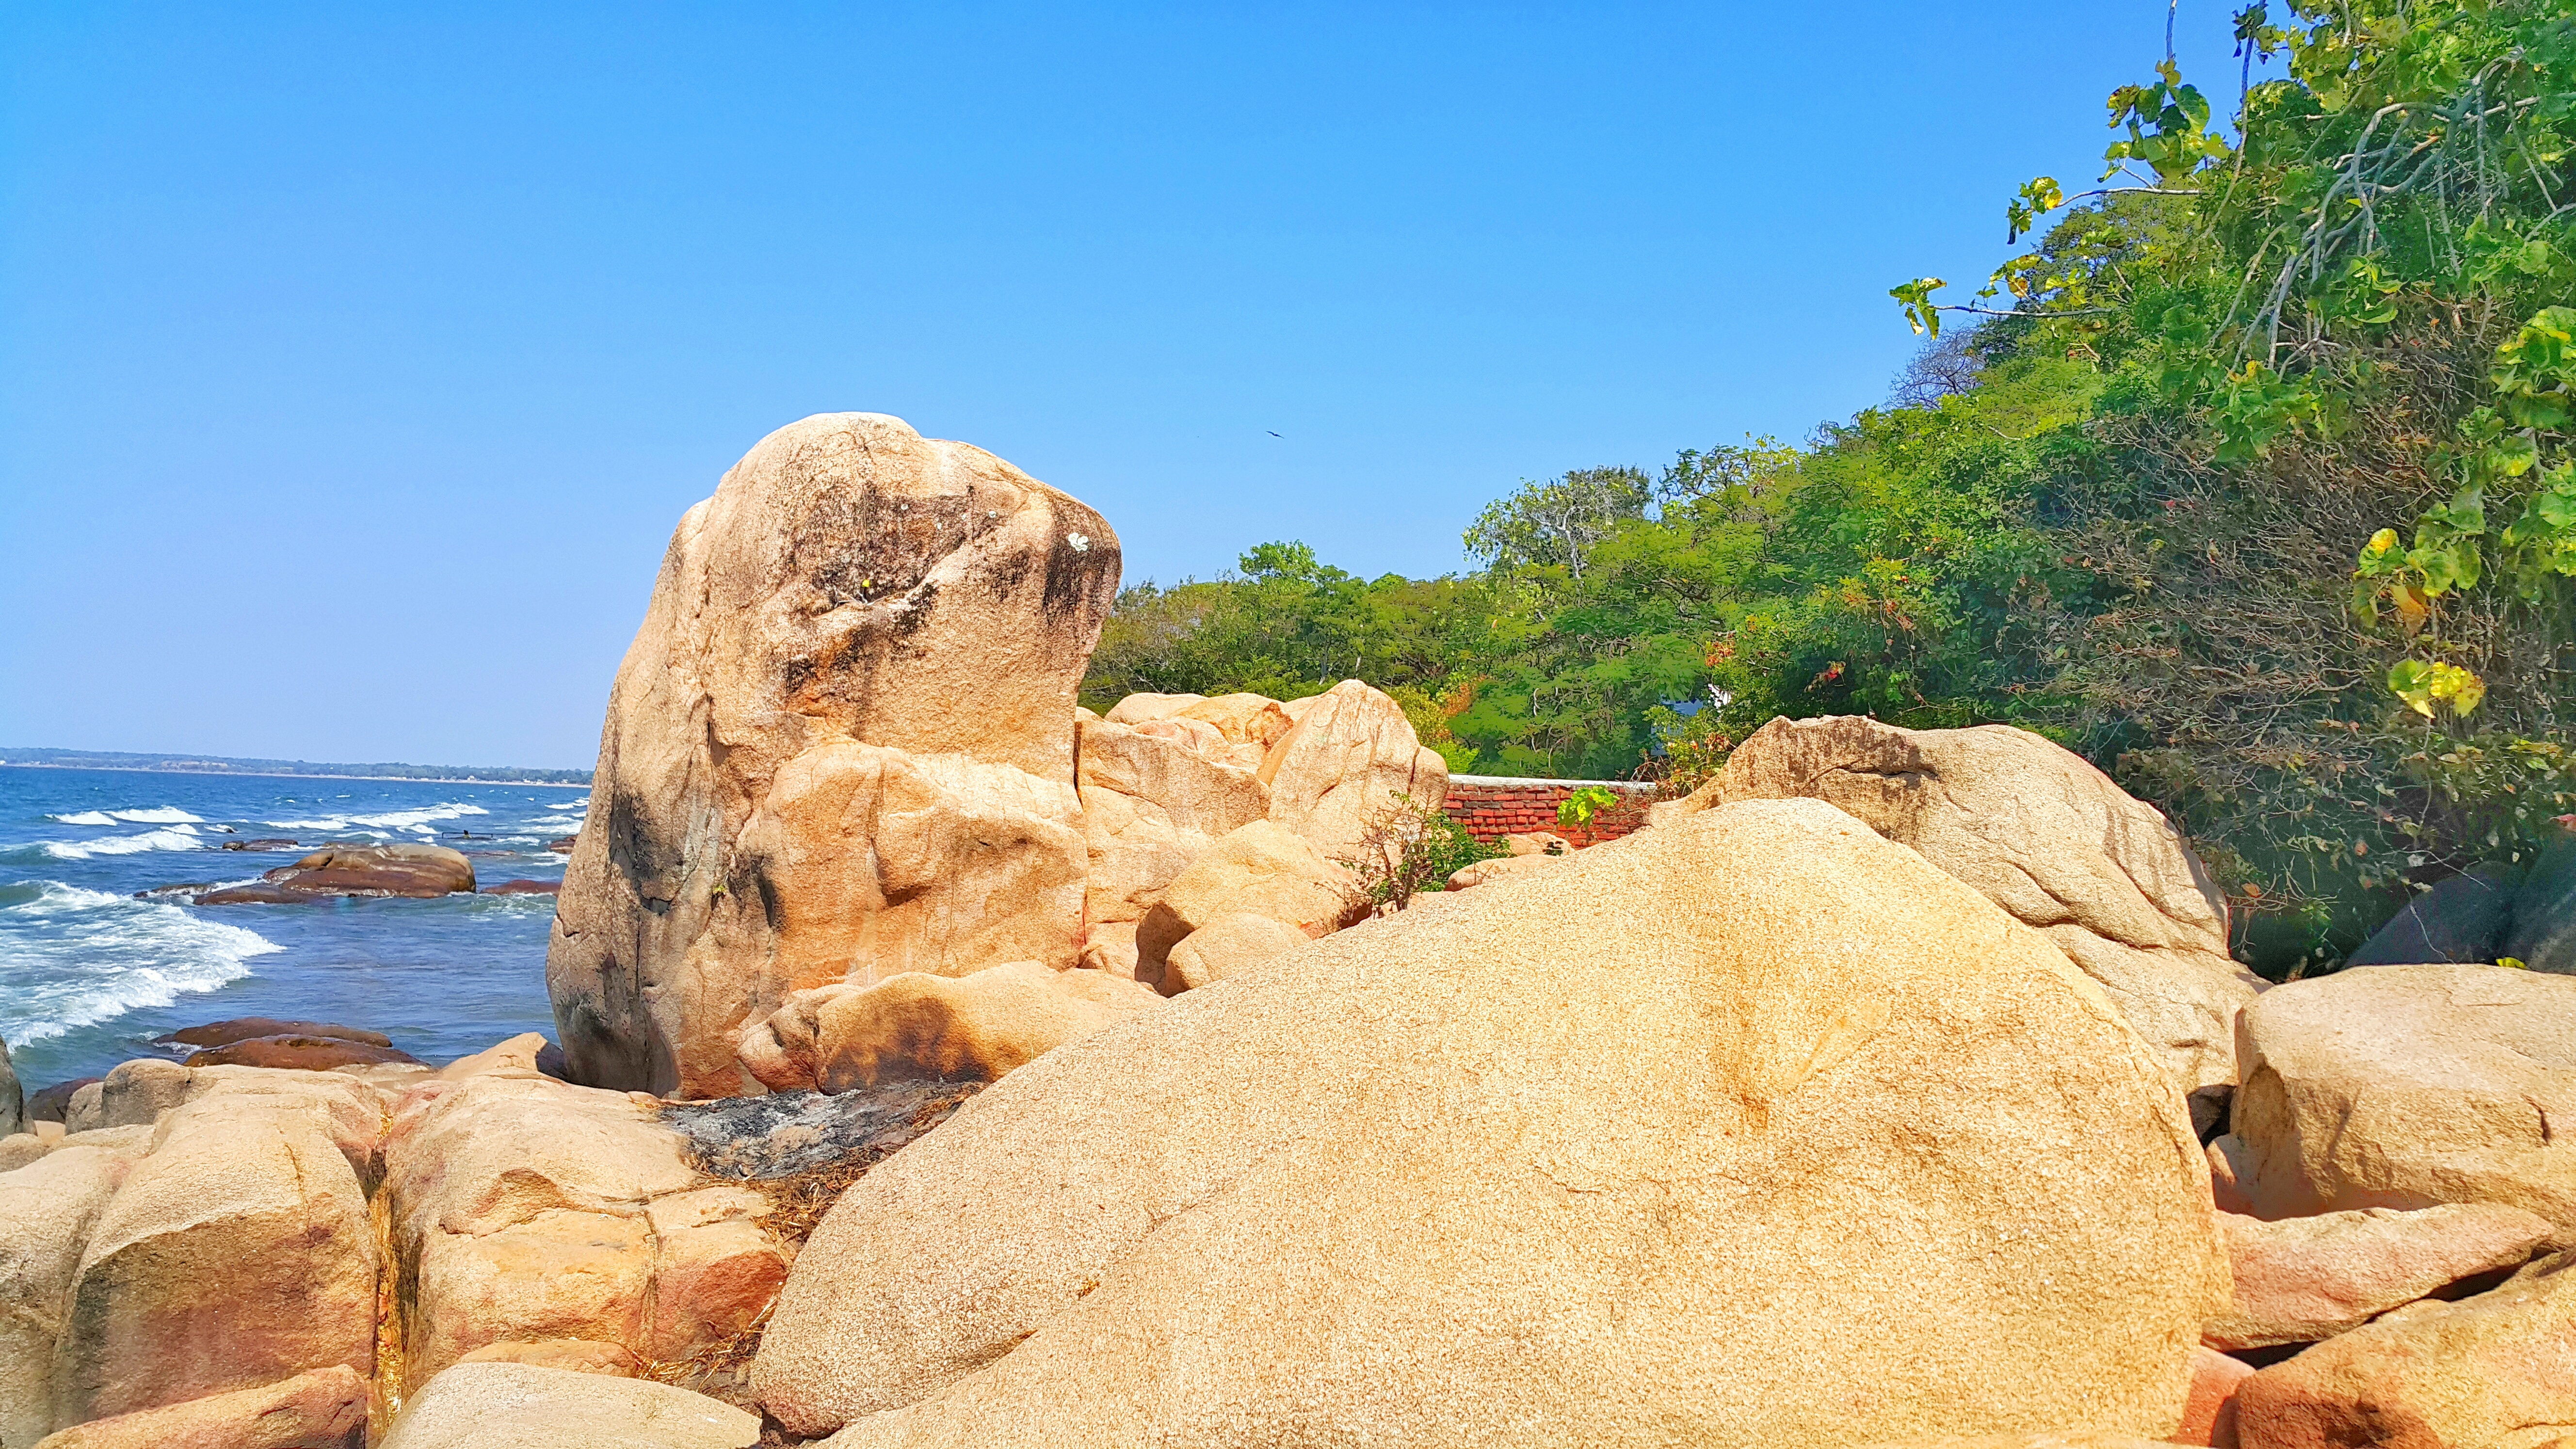
sea, coast, sand, rock, formation, cliff, terrain, material, geology, badlands, boulder, cape, wadi, natural environment